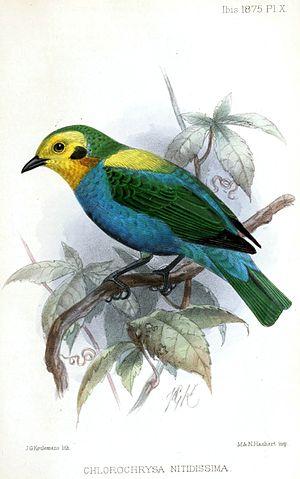
Le Calliste multicolore est une espèce d'oiseaux de la famille des Thraupidae.